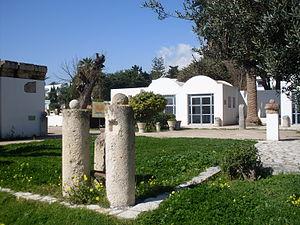
Vue globale de l'antiquarium du quartier de Magon
Le quartier Magon est l'un des éléments du site archéologique de Carthage en Tunisie. Situé en bord de mer, il est fouillé par les archéologues allemands, sous la direction de Friedrich Rakob, dans le cadre de la campagne internationale lancée par l'Unesco.